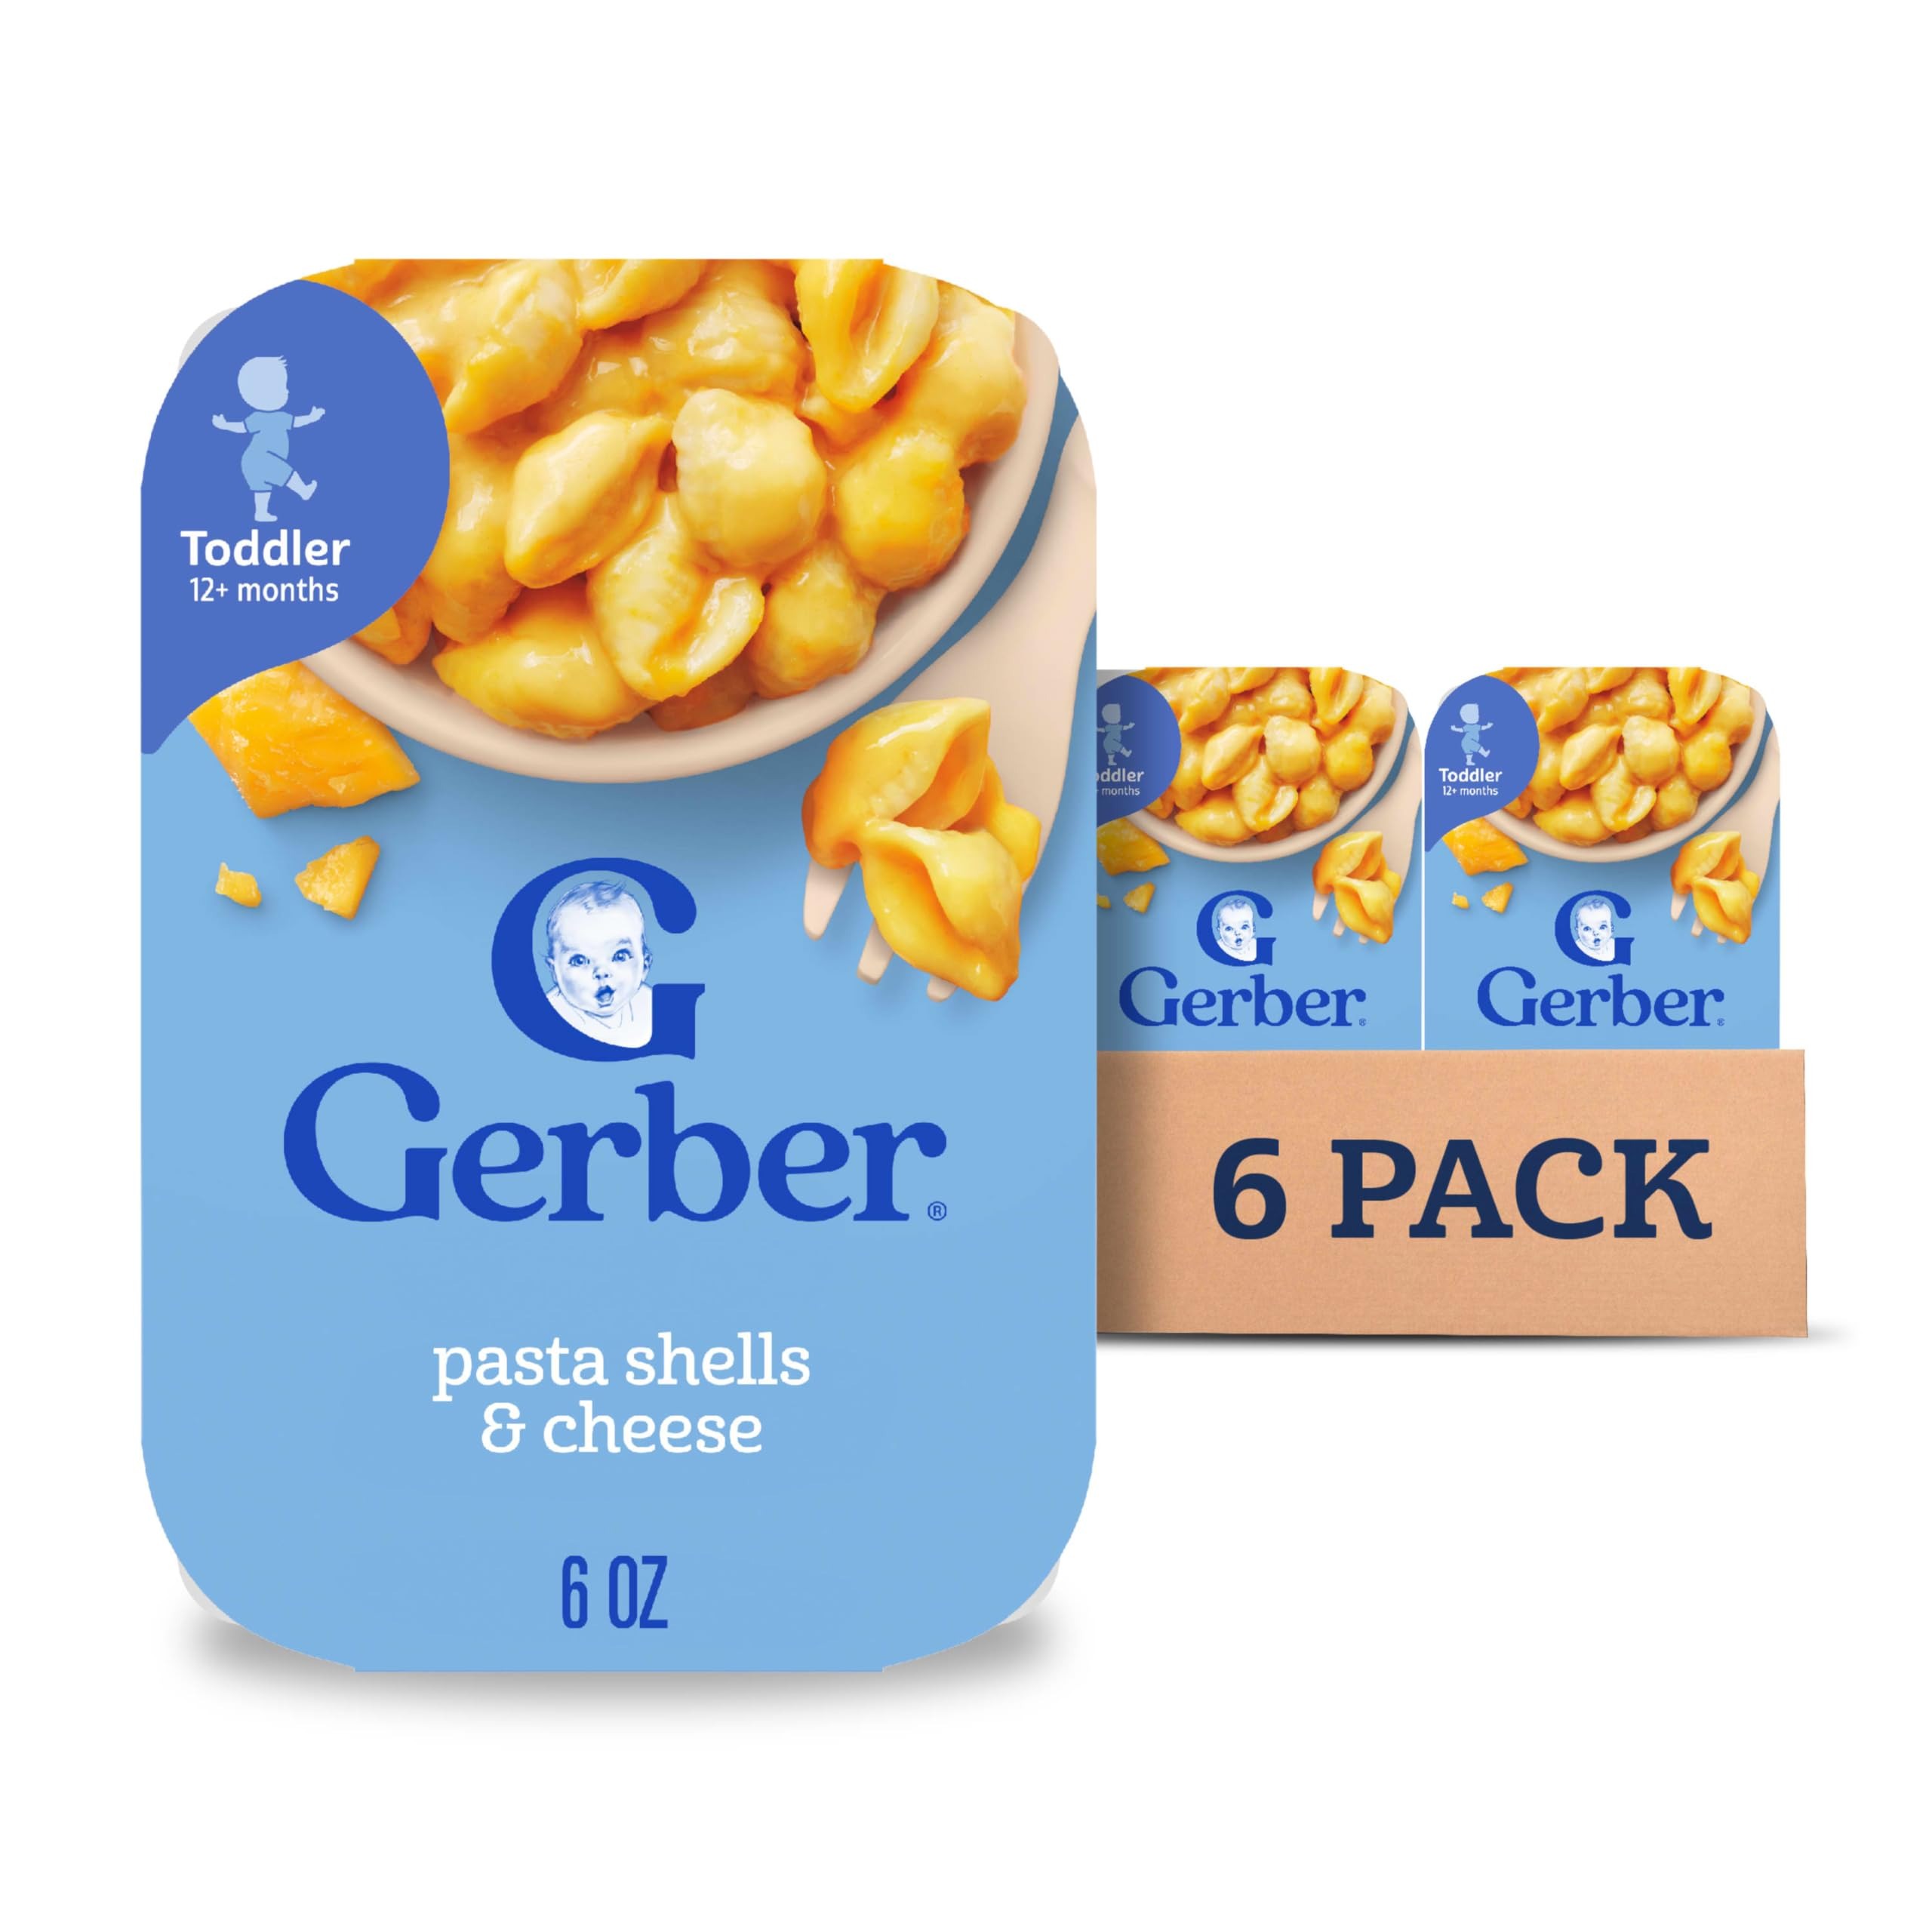
Item Name: Gerber Mealtime for Toddler Pasta Shells & Cheese, 6 Ounce (Pack of 6)
Bullet Point 1: Six 6 oz trays of Gerber Lil' Meals Pasta Shells and Cheese Toddler Meal
Bullet Point 2: Gerber baby food toddler meal specially designed to meet your toddler's developmental needs
Bullet Point 3: Cheesy pasta toddler meals offer a kid-friendly flavor
Bullet Point 4: Cheese pasta made with no preservatives is an excellent source of protein and calcium and a good source of zinc
Bullet Point 5: Ideal meal for toddlers who are learning to self feed
Value: 36.0
Unit: Ounce

Price: 2.94